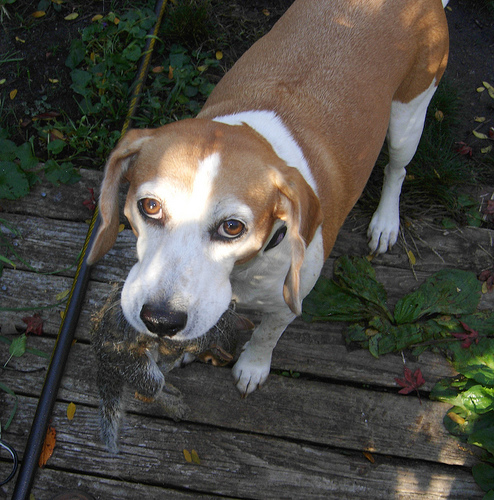
Animal: dog
Breed: beagle